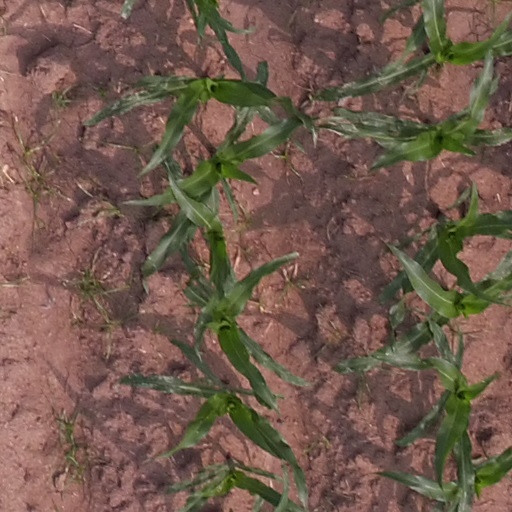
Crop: maize; corn